State communications in the Neo-Assyrian Empire

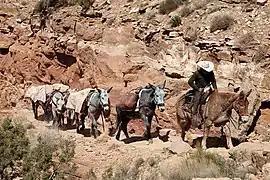
The Assyrians were the first to use mules for long-distance travel over difficult terrain, a practice which continues to this day. This image depicts a mule train in the Grand Canyon region of the United States.

The long-distance state messengers were mounted exclusively on mules. Assyria was the first civilization to use mules for this purpose. Mules are hybrids of a donkey father and a horse mother. They combine the strength of a horse and the ruggedness of a donkey. Their infertility and need of extensive training meant that they were expensive, but their strength, hardiness and low maintenance made them ideal for long-distance travel in the conditions and climates of the Neo-Assyrian Empire. Mules were also good at swimming streamsa common obstacle throughout Mesopotamia. Riders in the Assyrian communication system typically travelled with two mules, so that they did not become stranded if one became lame, and to alternate mounts in order to keep them fresh.